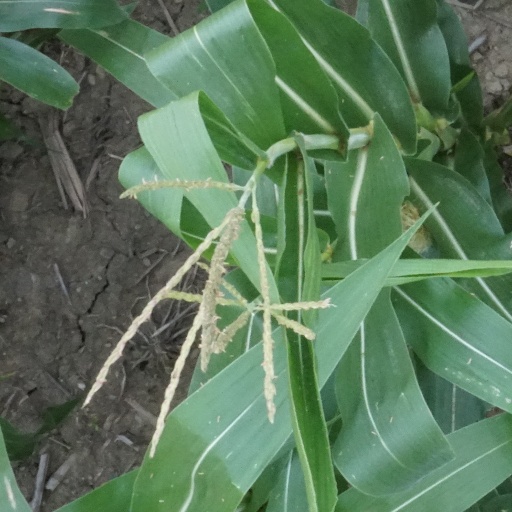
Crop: maize; corn